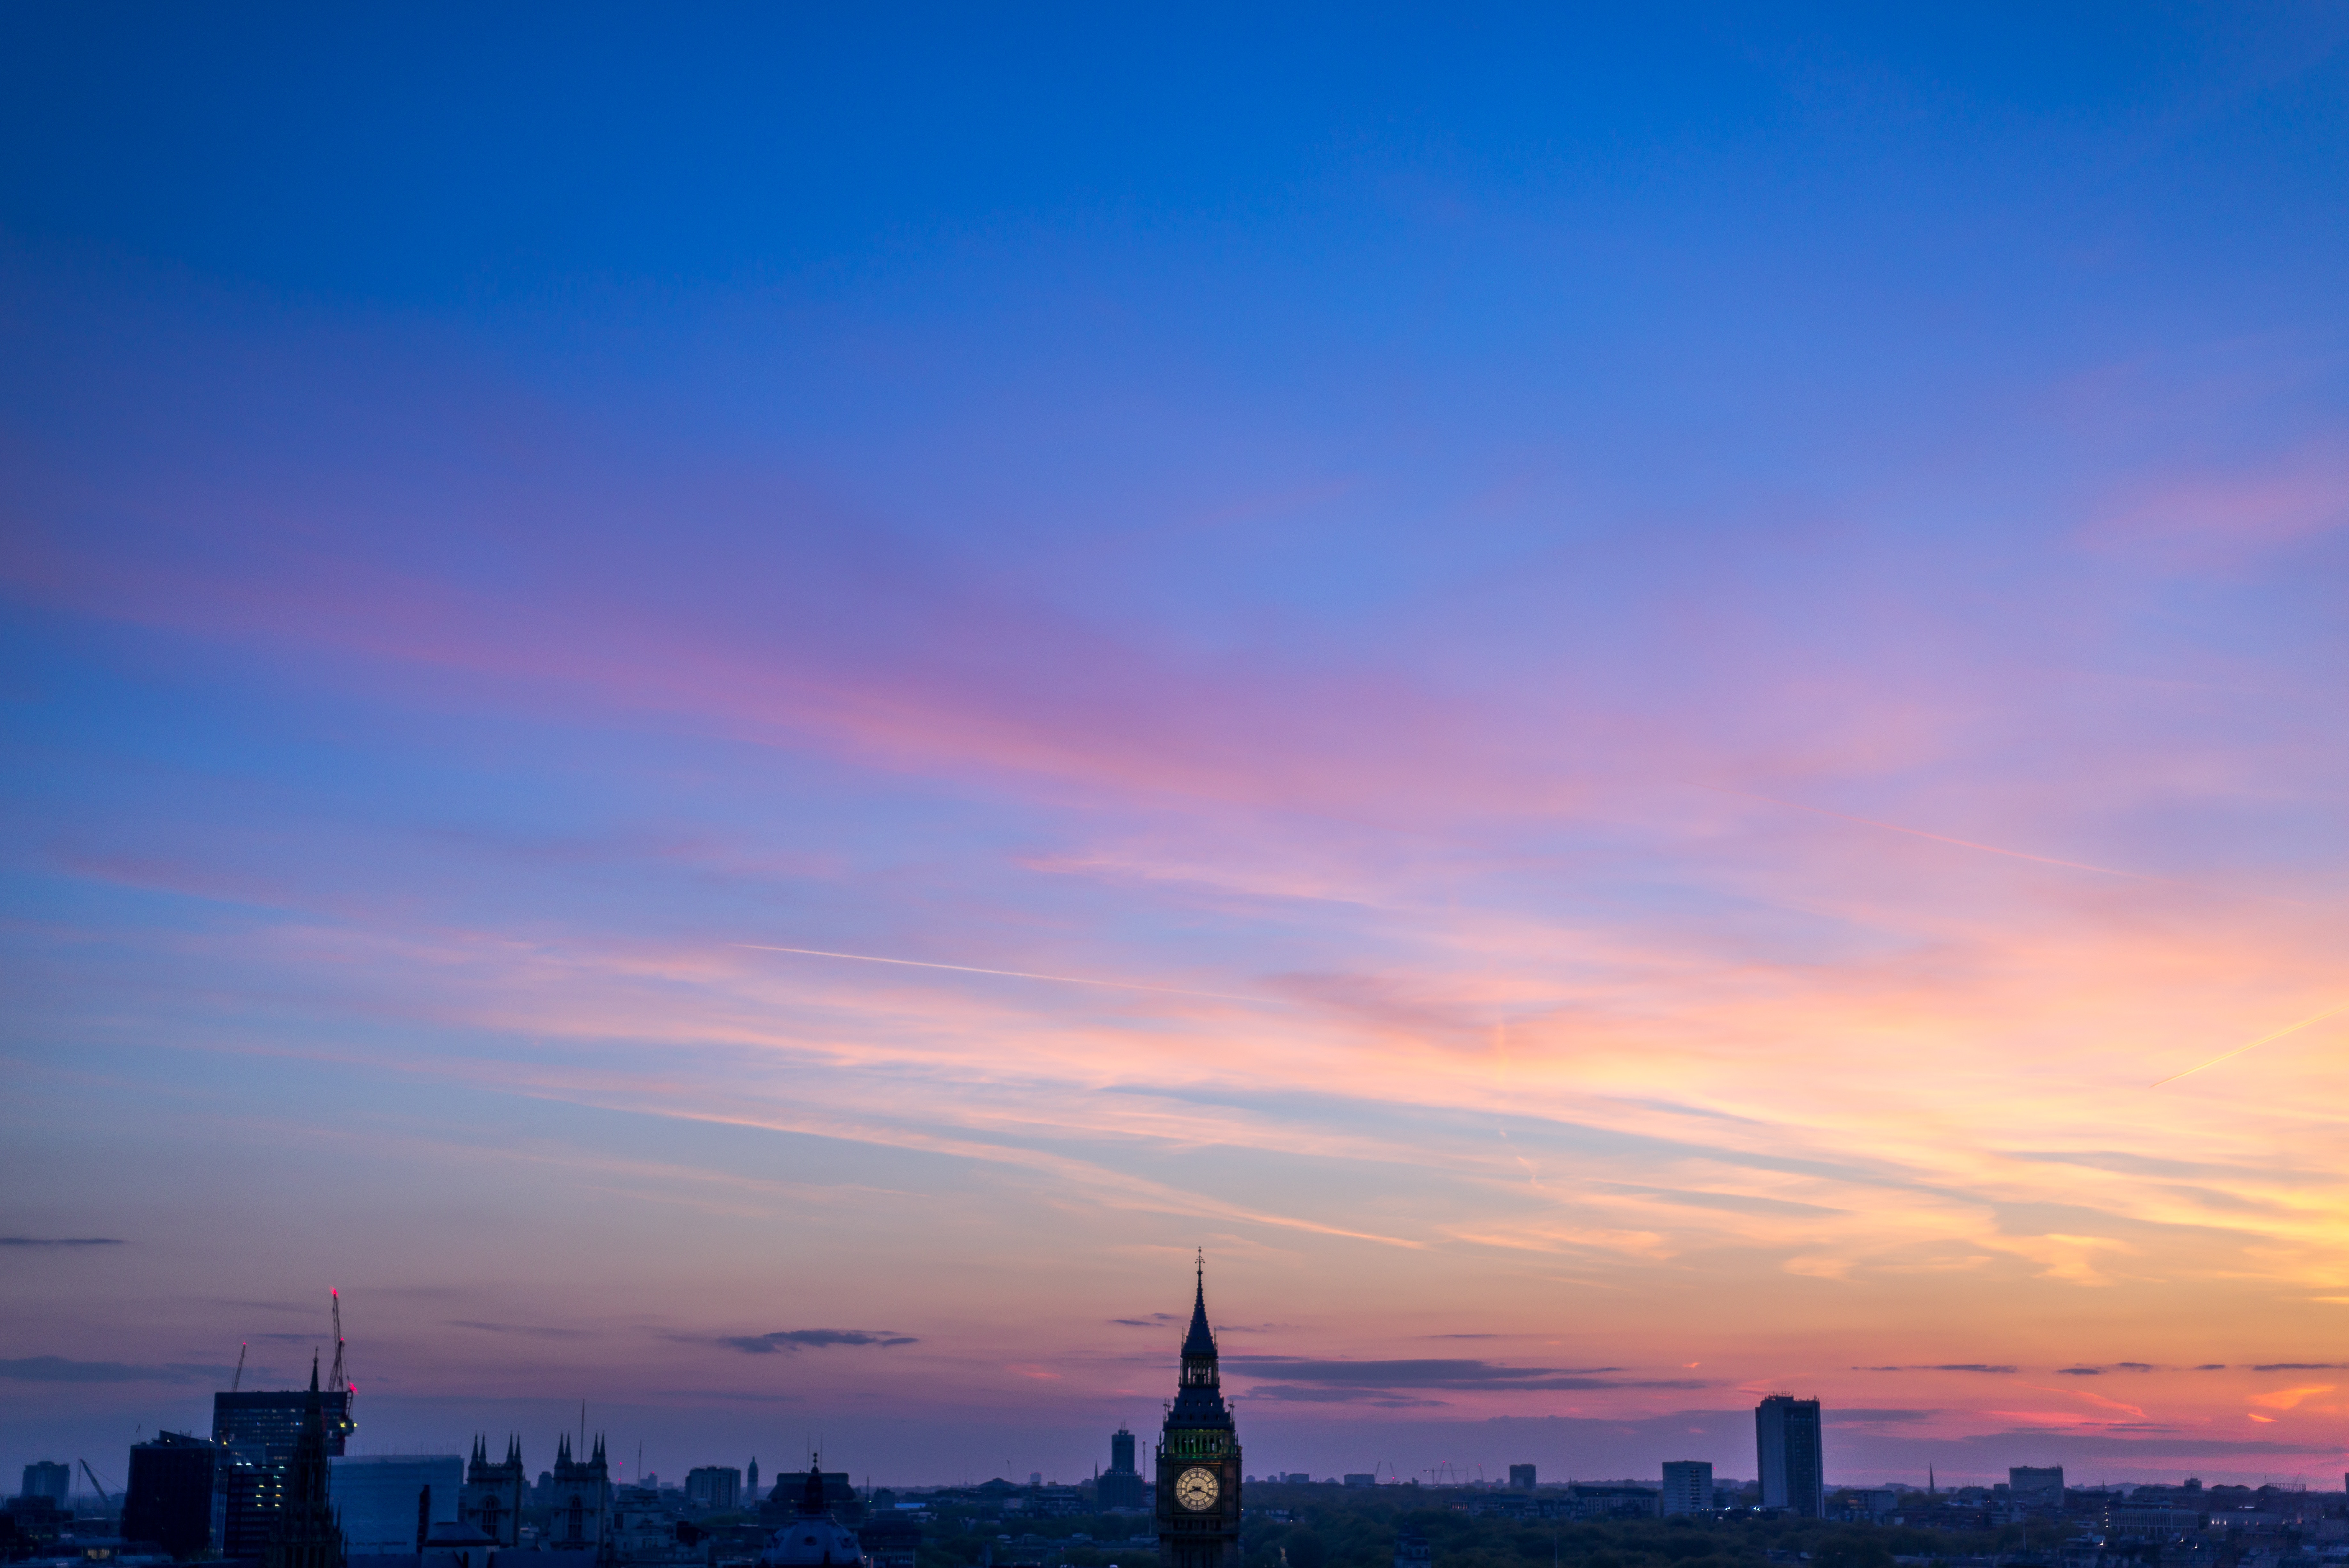
horizon, cloud, sky, sunrise, sunset, skyline, sunlight, morning, dawn, city, atmosphere, skyscraper, cityscape, dusk, daytime, evening, tower, cumulus, calm, metropolis, afterglow, meteorological phenomenon, atmosphere of earth, metropolitan area, red sky at morning